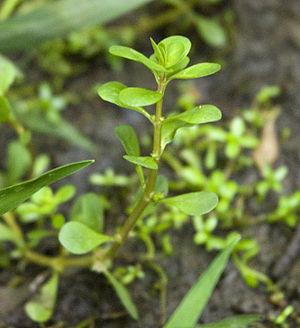
Lythrum portula Forêt domaniale de Saint-Michel (Aisne), France